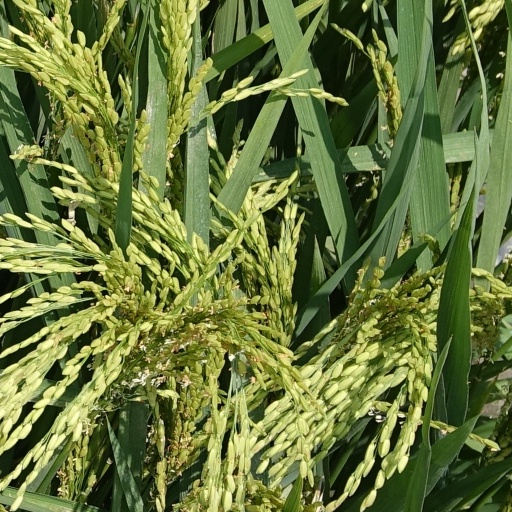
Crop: rice